State Space Agency of Ukraine

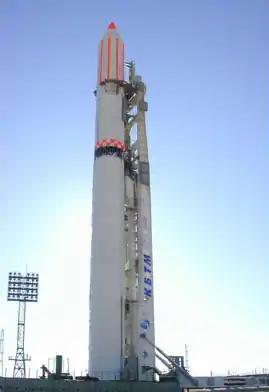
Zenit-2 rocket ready for launch

Ukraine continues further development and modernization of launch vehicles that were created during the Soviet period, primarily the Cyclone and the Zenith. There also was an attempt to redesign a former intercontinental ballistic missile as the Dnepr rocket. Almost all its launch vehicles are heavily dependent on Russian components.